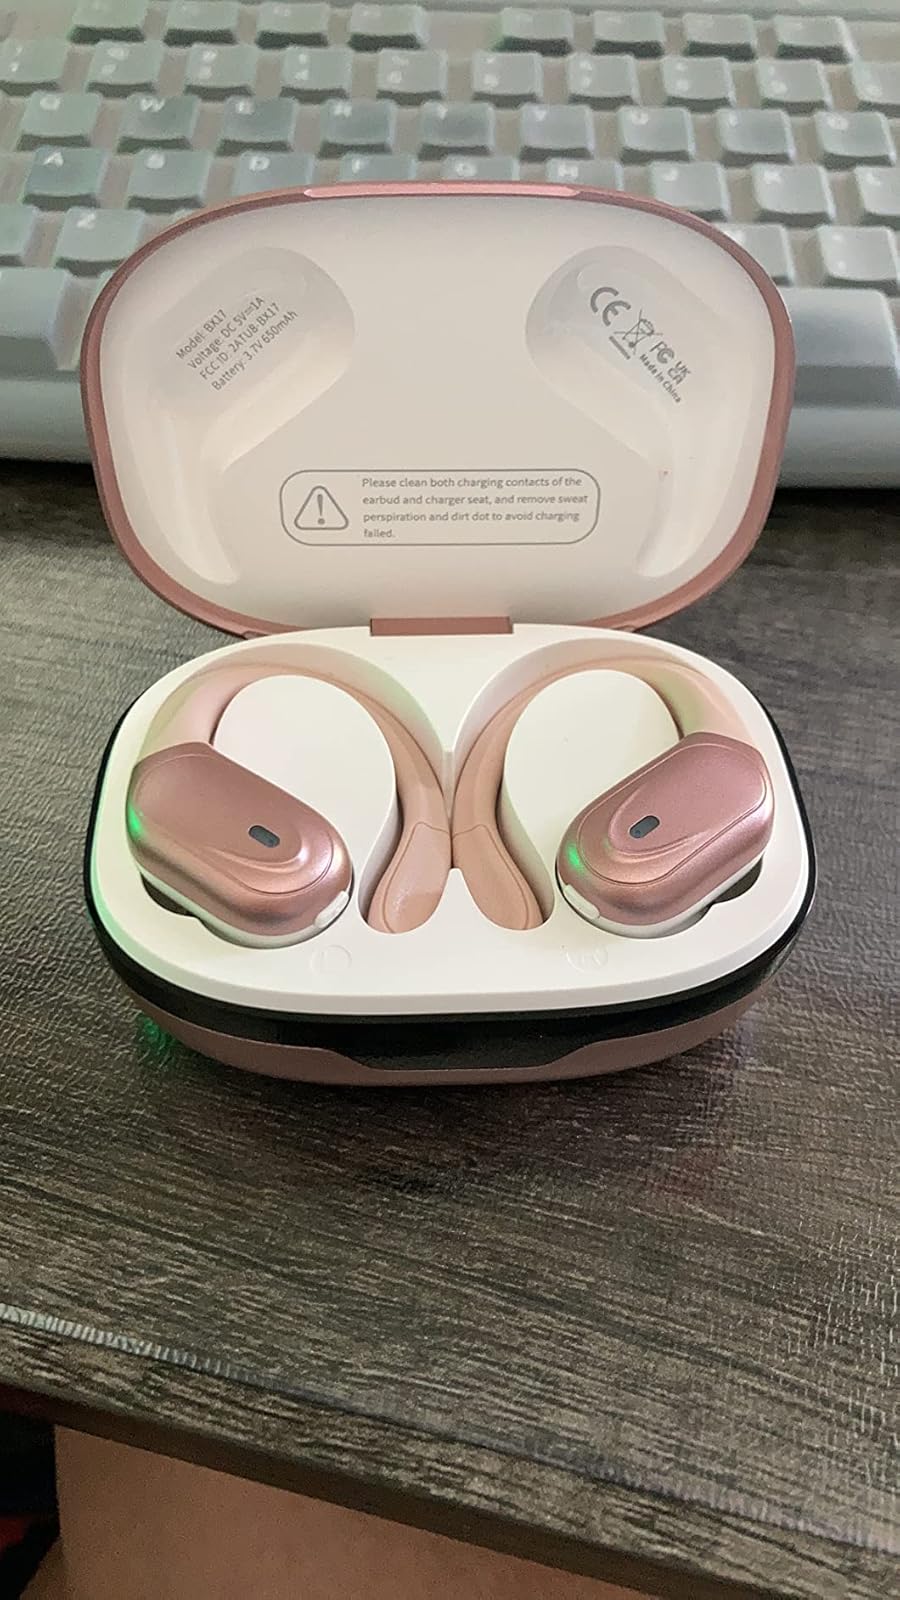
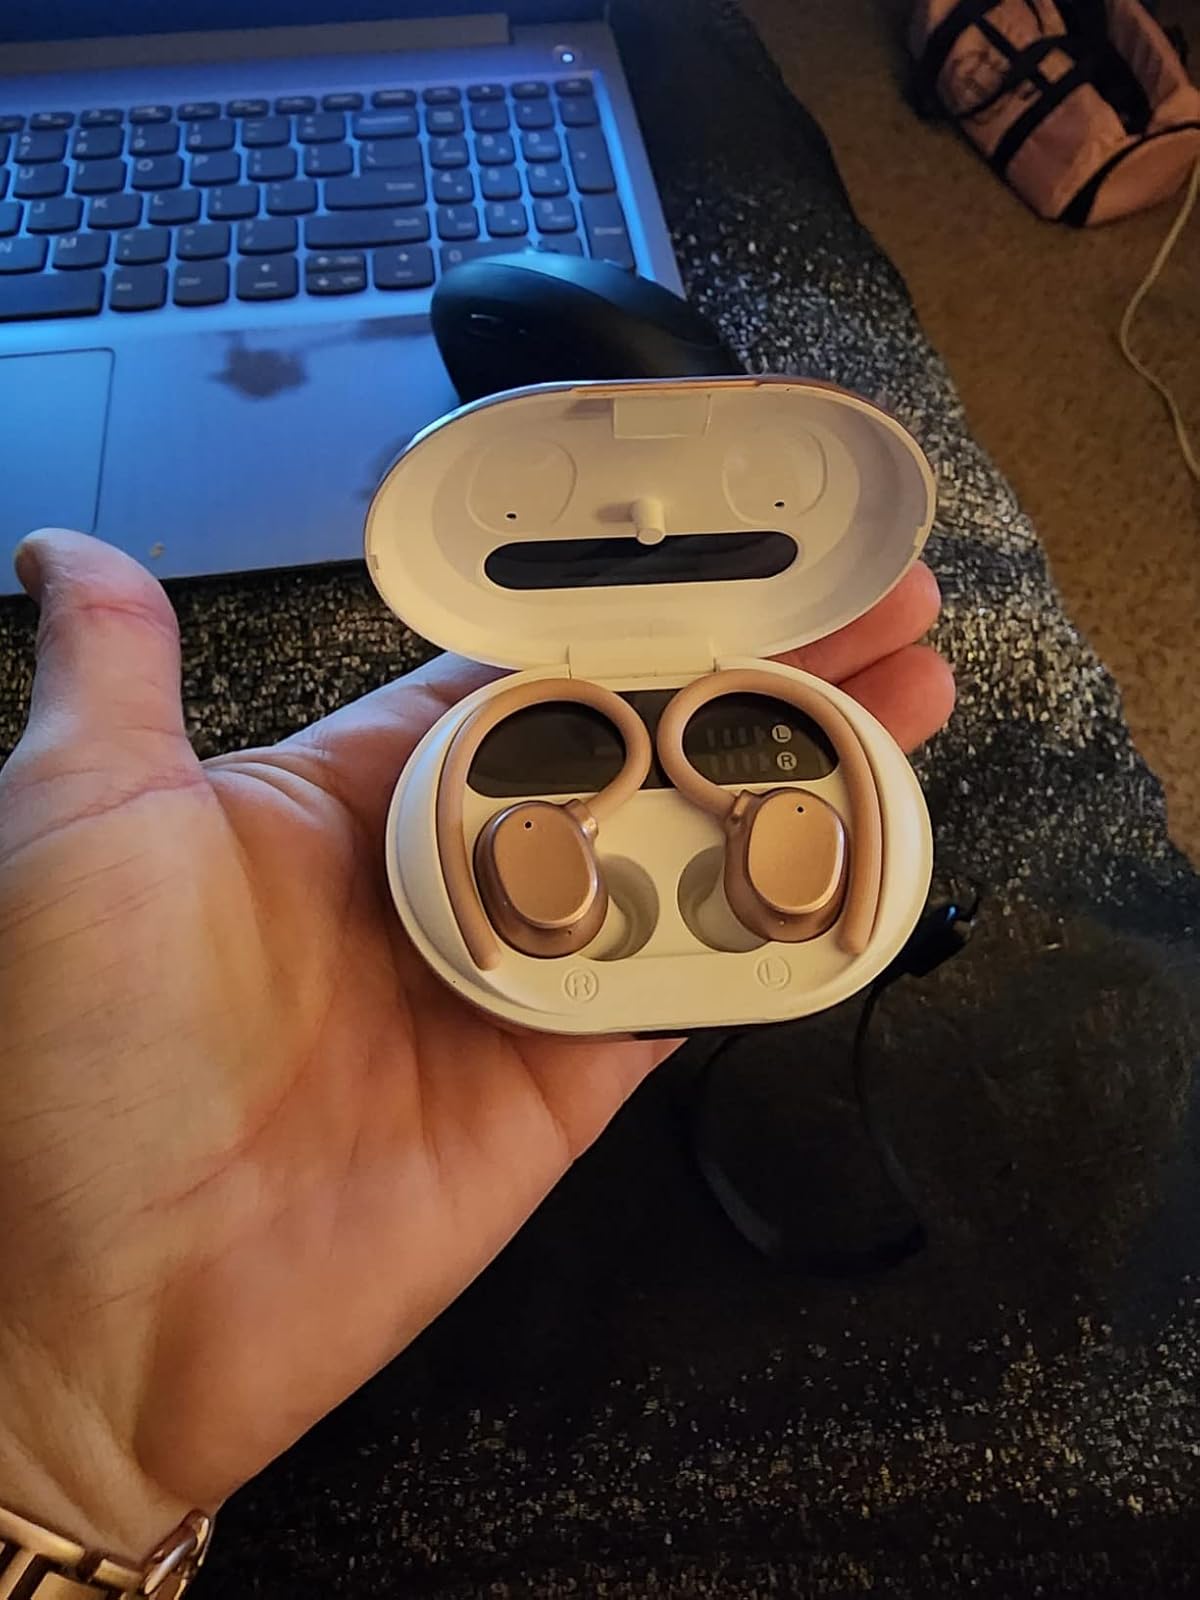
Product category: earbuds
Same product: no